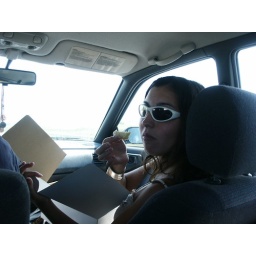
monica eating cake in the car